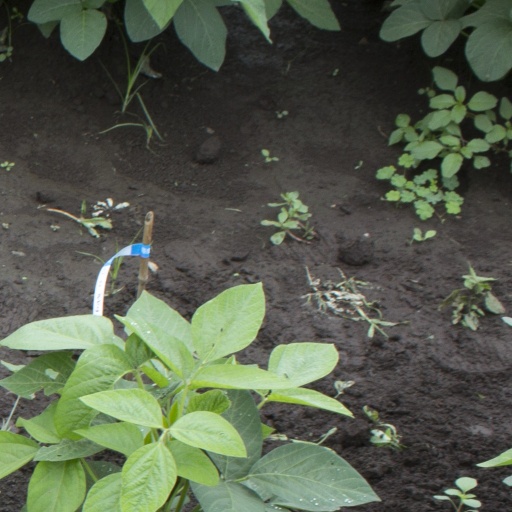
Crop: soybean